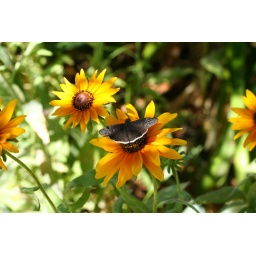
Very small black butterfly on blackeyed susan in my garden